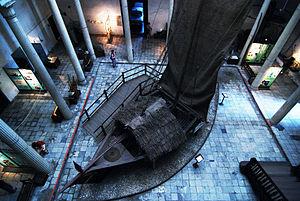
Un mtepe est un type de voilier swahili à un mât portant une voile carrée. À la différence des embarcations rigides de technique occidentale, c'est un bateau cousu conçu pour être flexible : les planches constituant la coque sont maintenues par des chevilles de bois et de la fibre de coco.